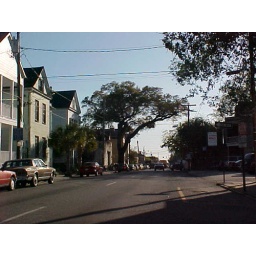
One of last remaining street trees that were planted in the street, not in the sidewalk. Photo taken in 2003.